Gallager carbine

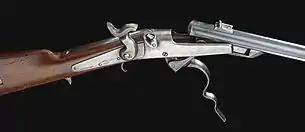
Action close-up

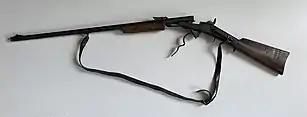
Left side - Gallager

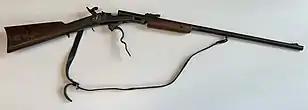

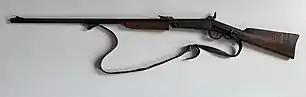
left side of the Gallager rifle

The Gallager carbine is an American black powder breechloading percussion rifle produced in the American Civil War.